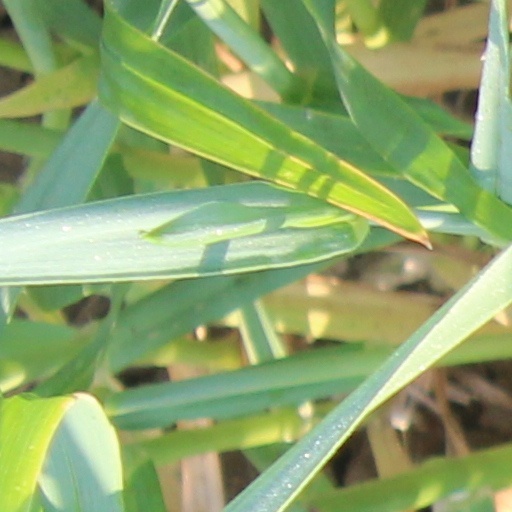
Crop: wheat